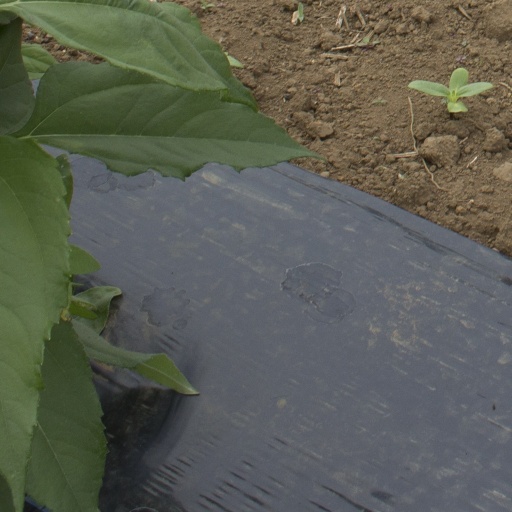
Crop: Jerusalem artichoke